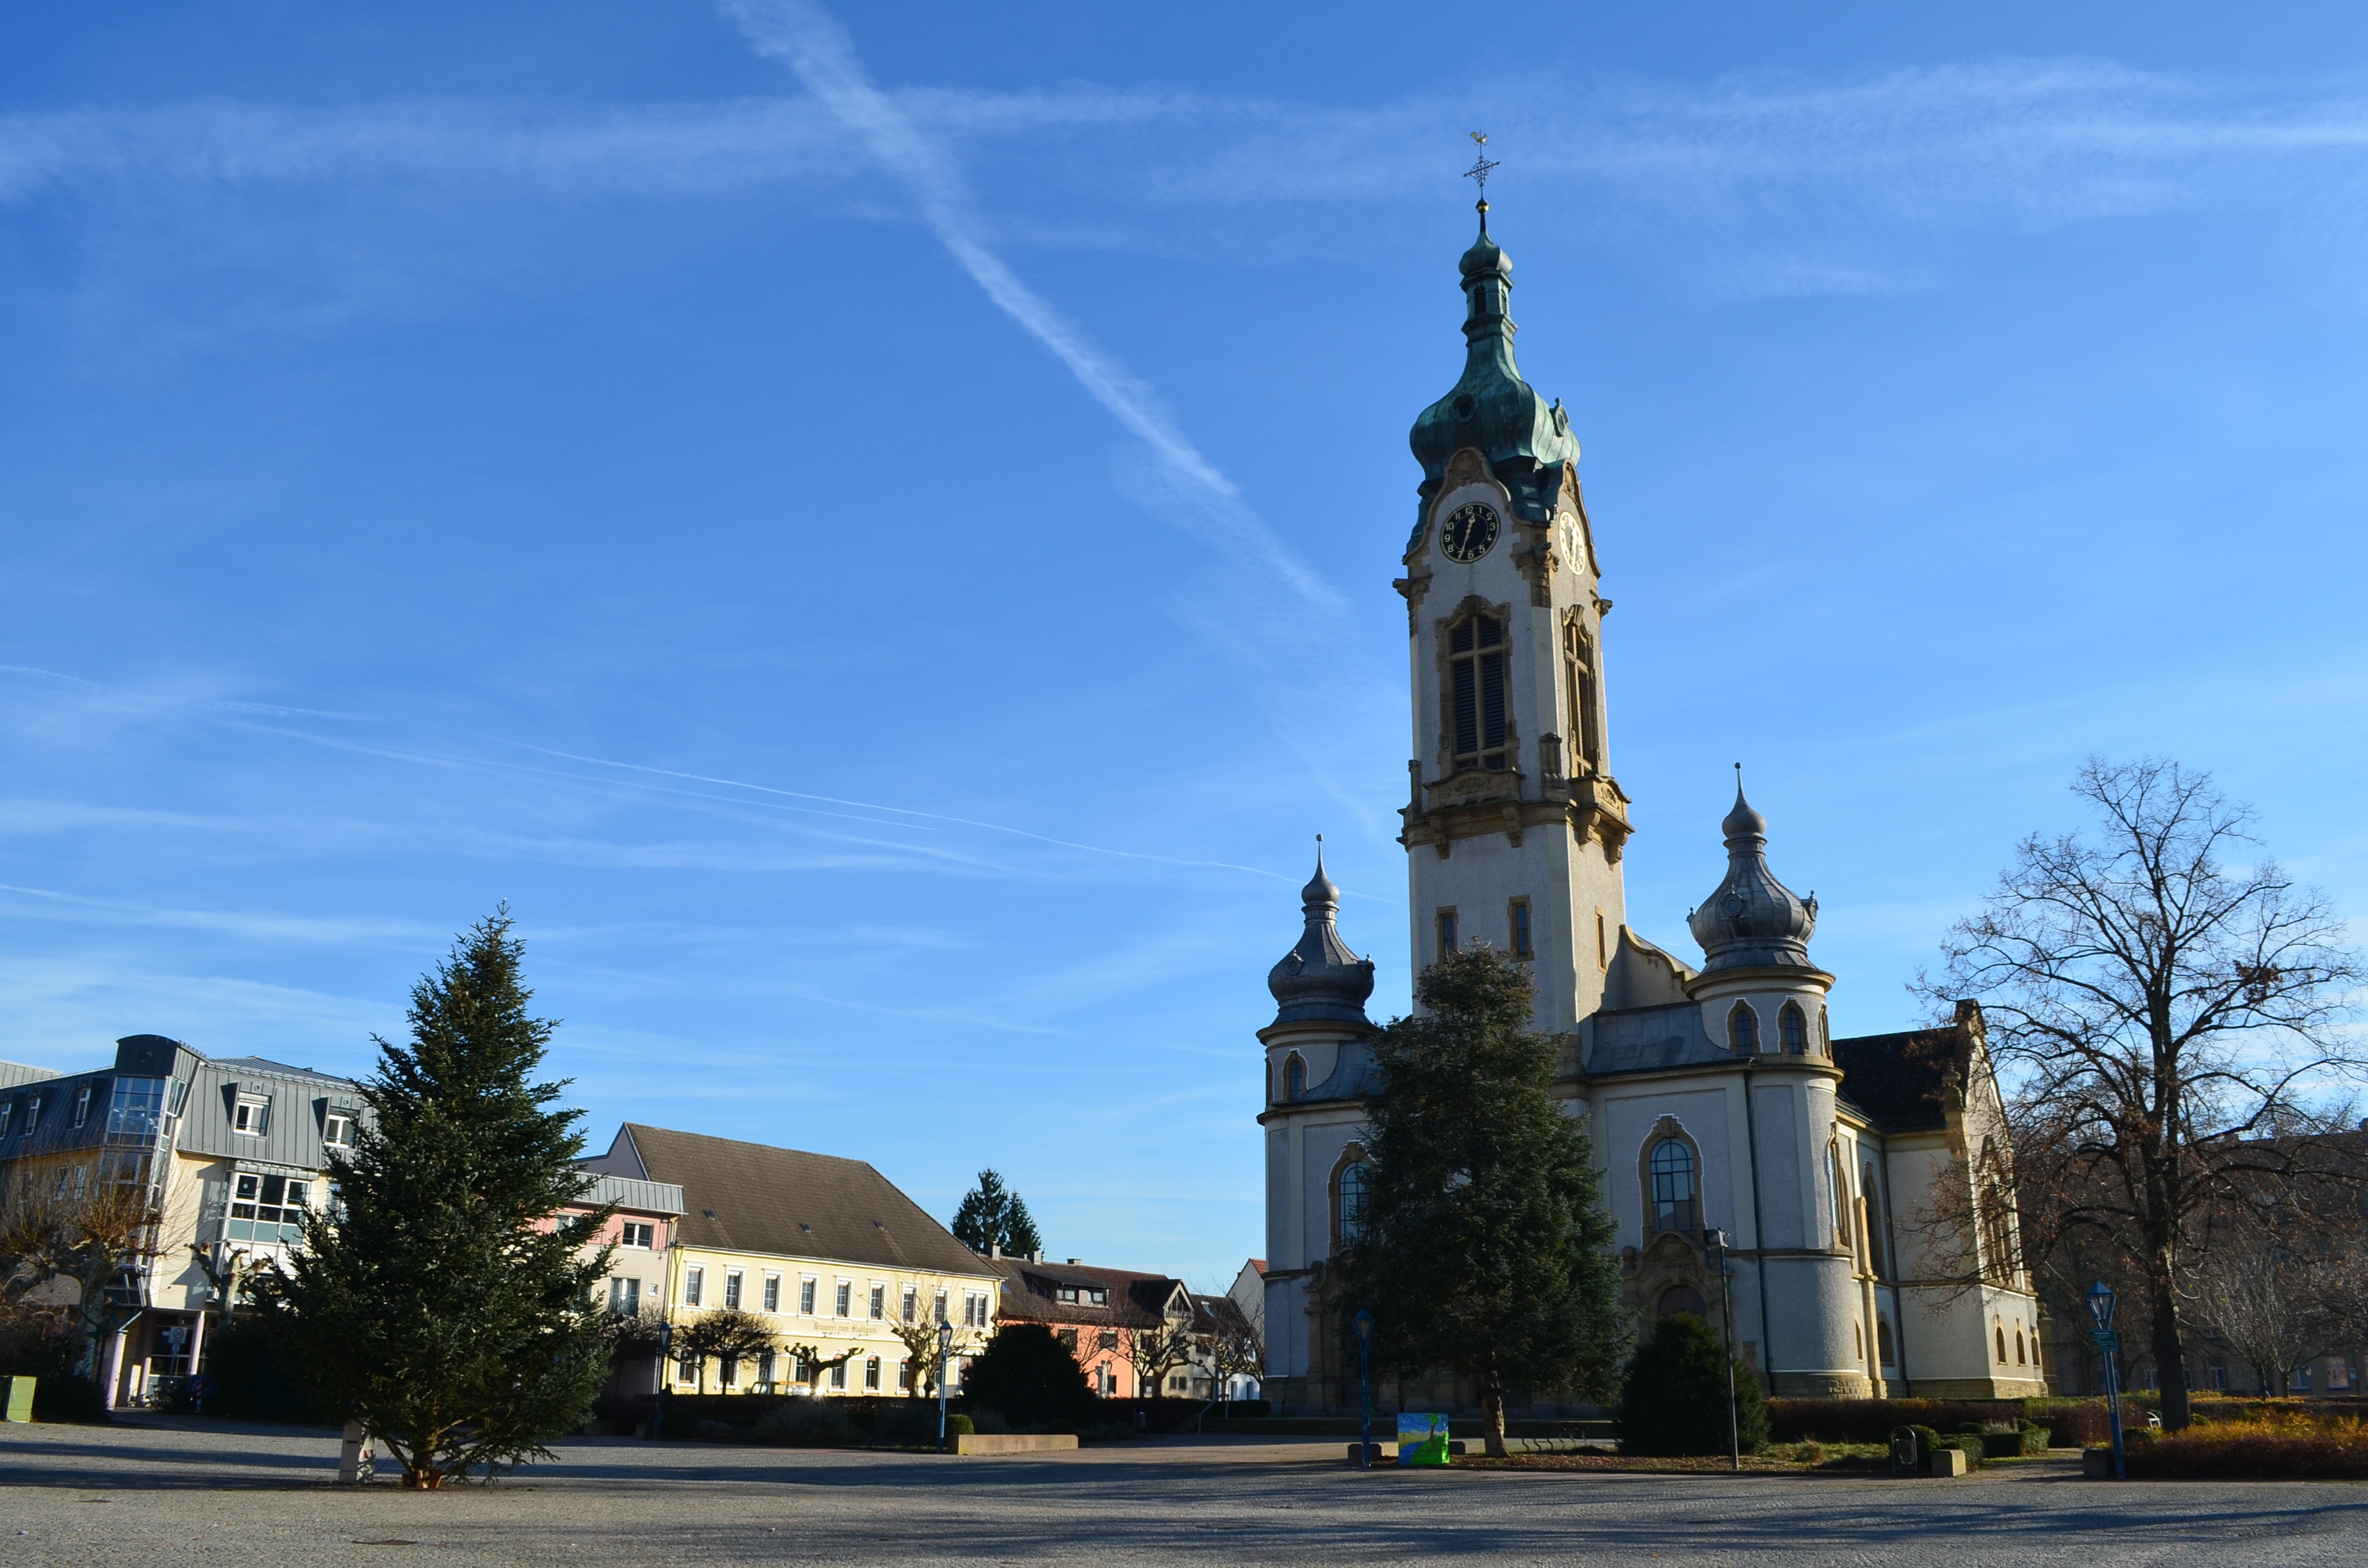
building, city, monument, tower, landmark, church, place of worship, spire, steeple, protestant, hockenheim germany